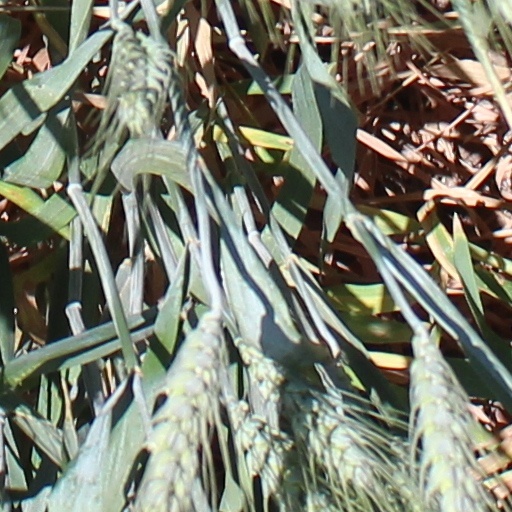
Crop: wheat